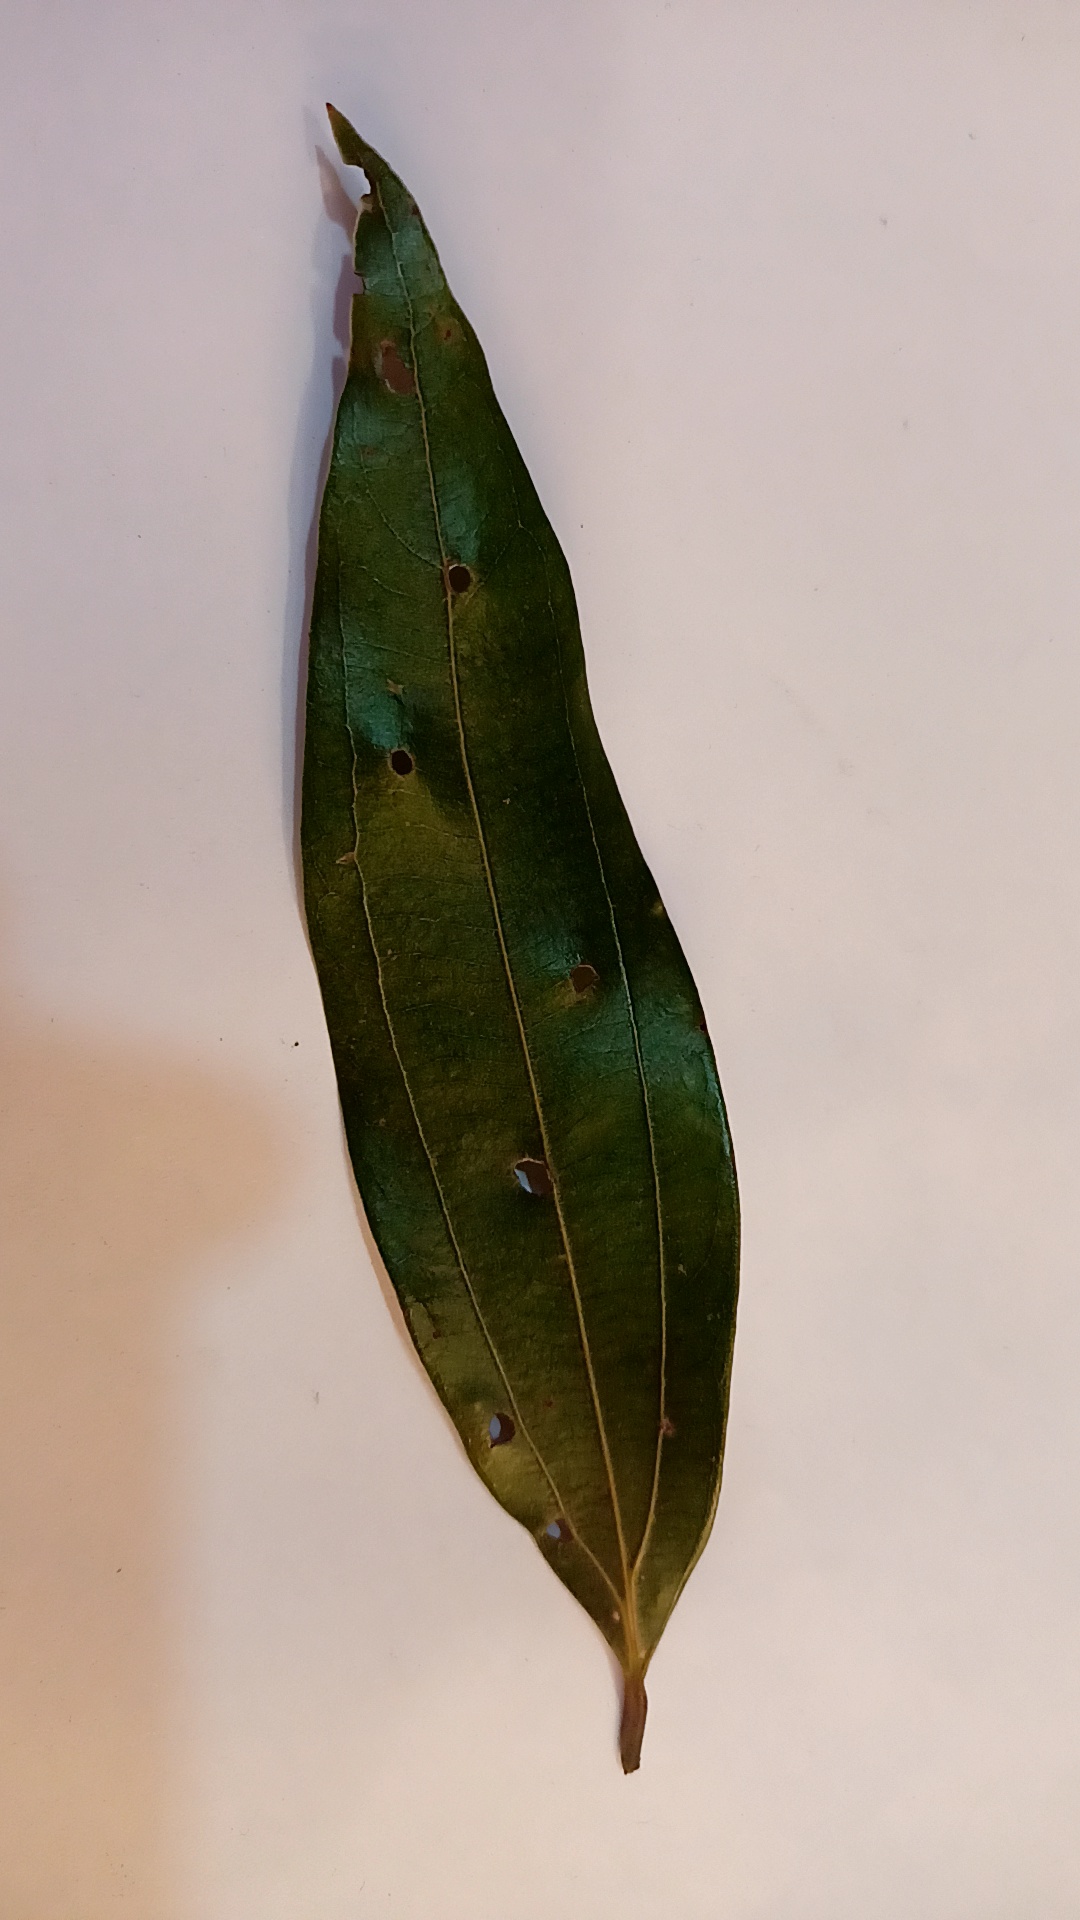
Label: Disease